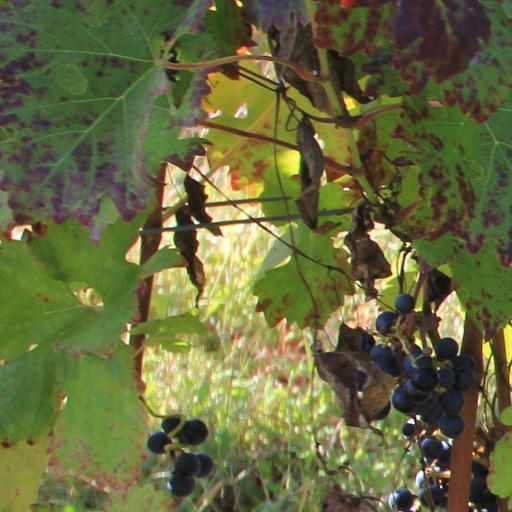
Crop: grape